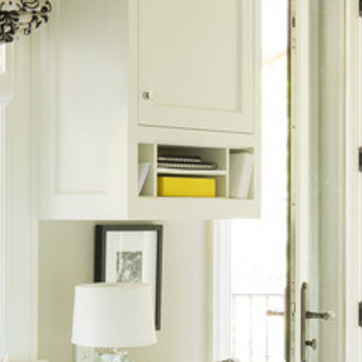
Material: paper